Yolmo language

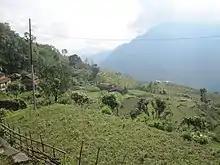
Nayagaun, Lamjung, Nepal

Lamjung Yolmo is spoken by around 700 people in five villages of the Lamjung District of Nepal. Yolmo speakers have been residing in this area for over a century. Gawne has written a sketch grammar and a Lamjung Yolmo-Nepali-English dictionary. There is also a digital archive of Lamjung Yolmo recordings archived with PARADISEC.